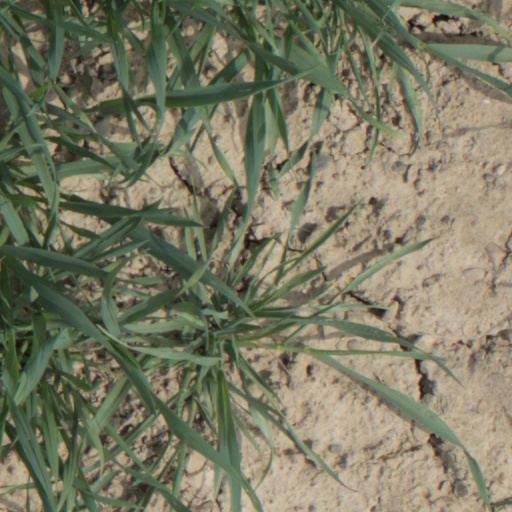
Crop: wheat